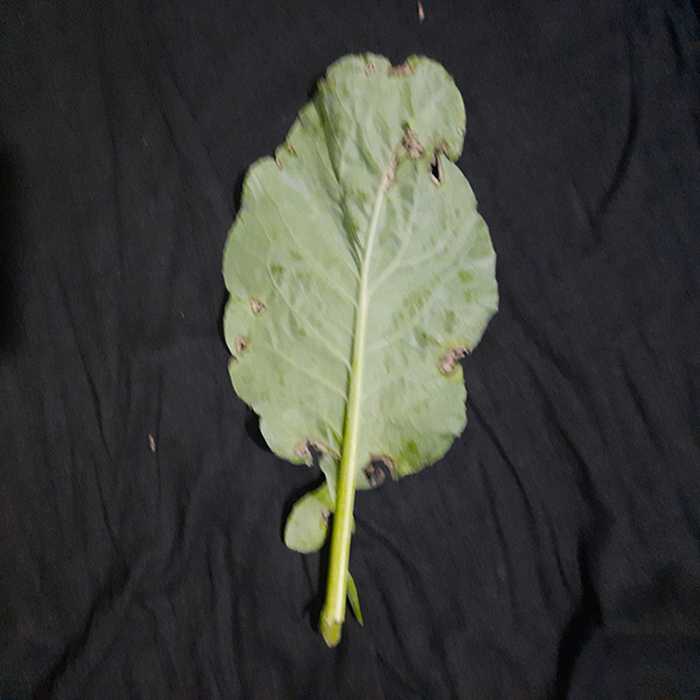
Plant: Cauliflower
Label: Downy mildew